China, IL

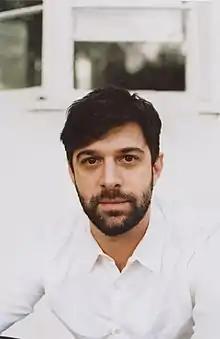
Overseer of development for Adult Swim, Nick Weidenfeld, assisted his brother Daniel along with creator Brad Neely to produce the pilot that would be pitched to the network.

Neely stated in an interview with "The A.V. Club" that a major inspiration behind the premise of the series derives from his lack of college experiences: "I had this very small slice of an understanding of how college life is. To me, it's high school for adults, and I guess I'm depicting it that way. My sister is a professor. ... I'm around professors, but I'm kind of misinformed a bit. My information is broken and that's what makes "China" wonky and interesting, because it's what's so fucking wrong about college." Similarly, in the series, Neely parodies popular culture elements that he knows only through passing mentions. The season two episode, "The Diamond Castle", parodies the "Mad Men" episode, "The Other Woman", which Neely stated he had never watched before; he explained that "We do that often where we'll just take my ignorance and run with it." The "A.V. Club" interview also has Neely describe aspects of the series inspired by his Arkansan upbringing; he admits that he "talk[s] about [Arkansas] all the time, it turns out. The final episode of the season is about hog infestation. It's happening all over southern United States, where wild boars are just overpopulating—they tear up the land and land owners and cattle ranchers have to hunt these things and put Kevlar vests on their dogs because they have horns and shit."